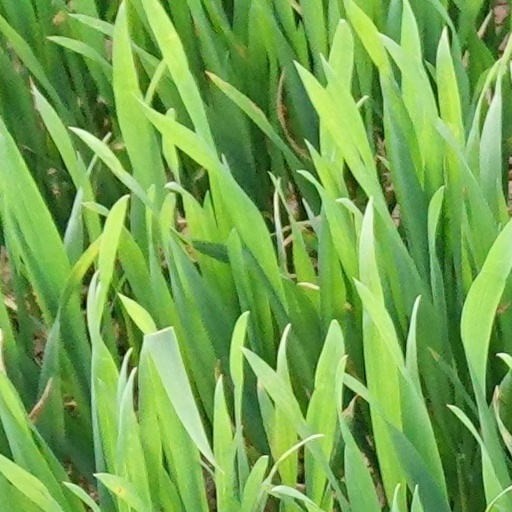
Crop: wheat